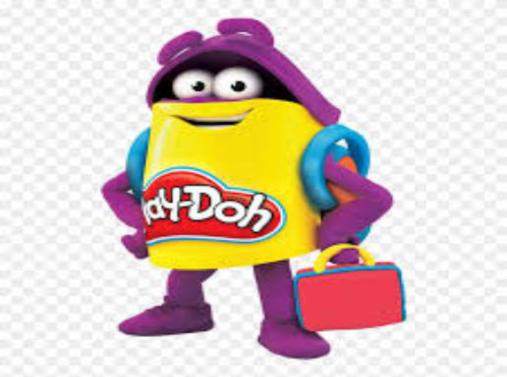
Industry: Leisure